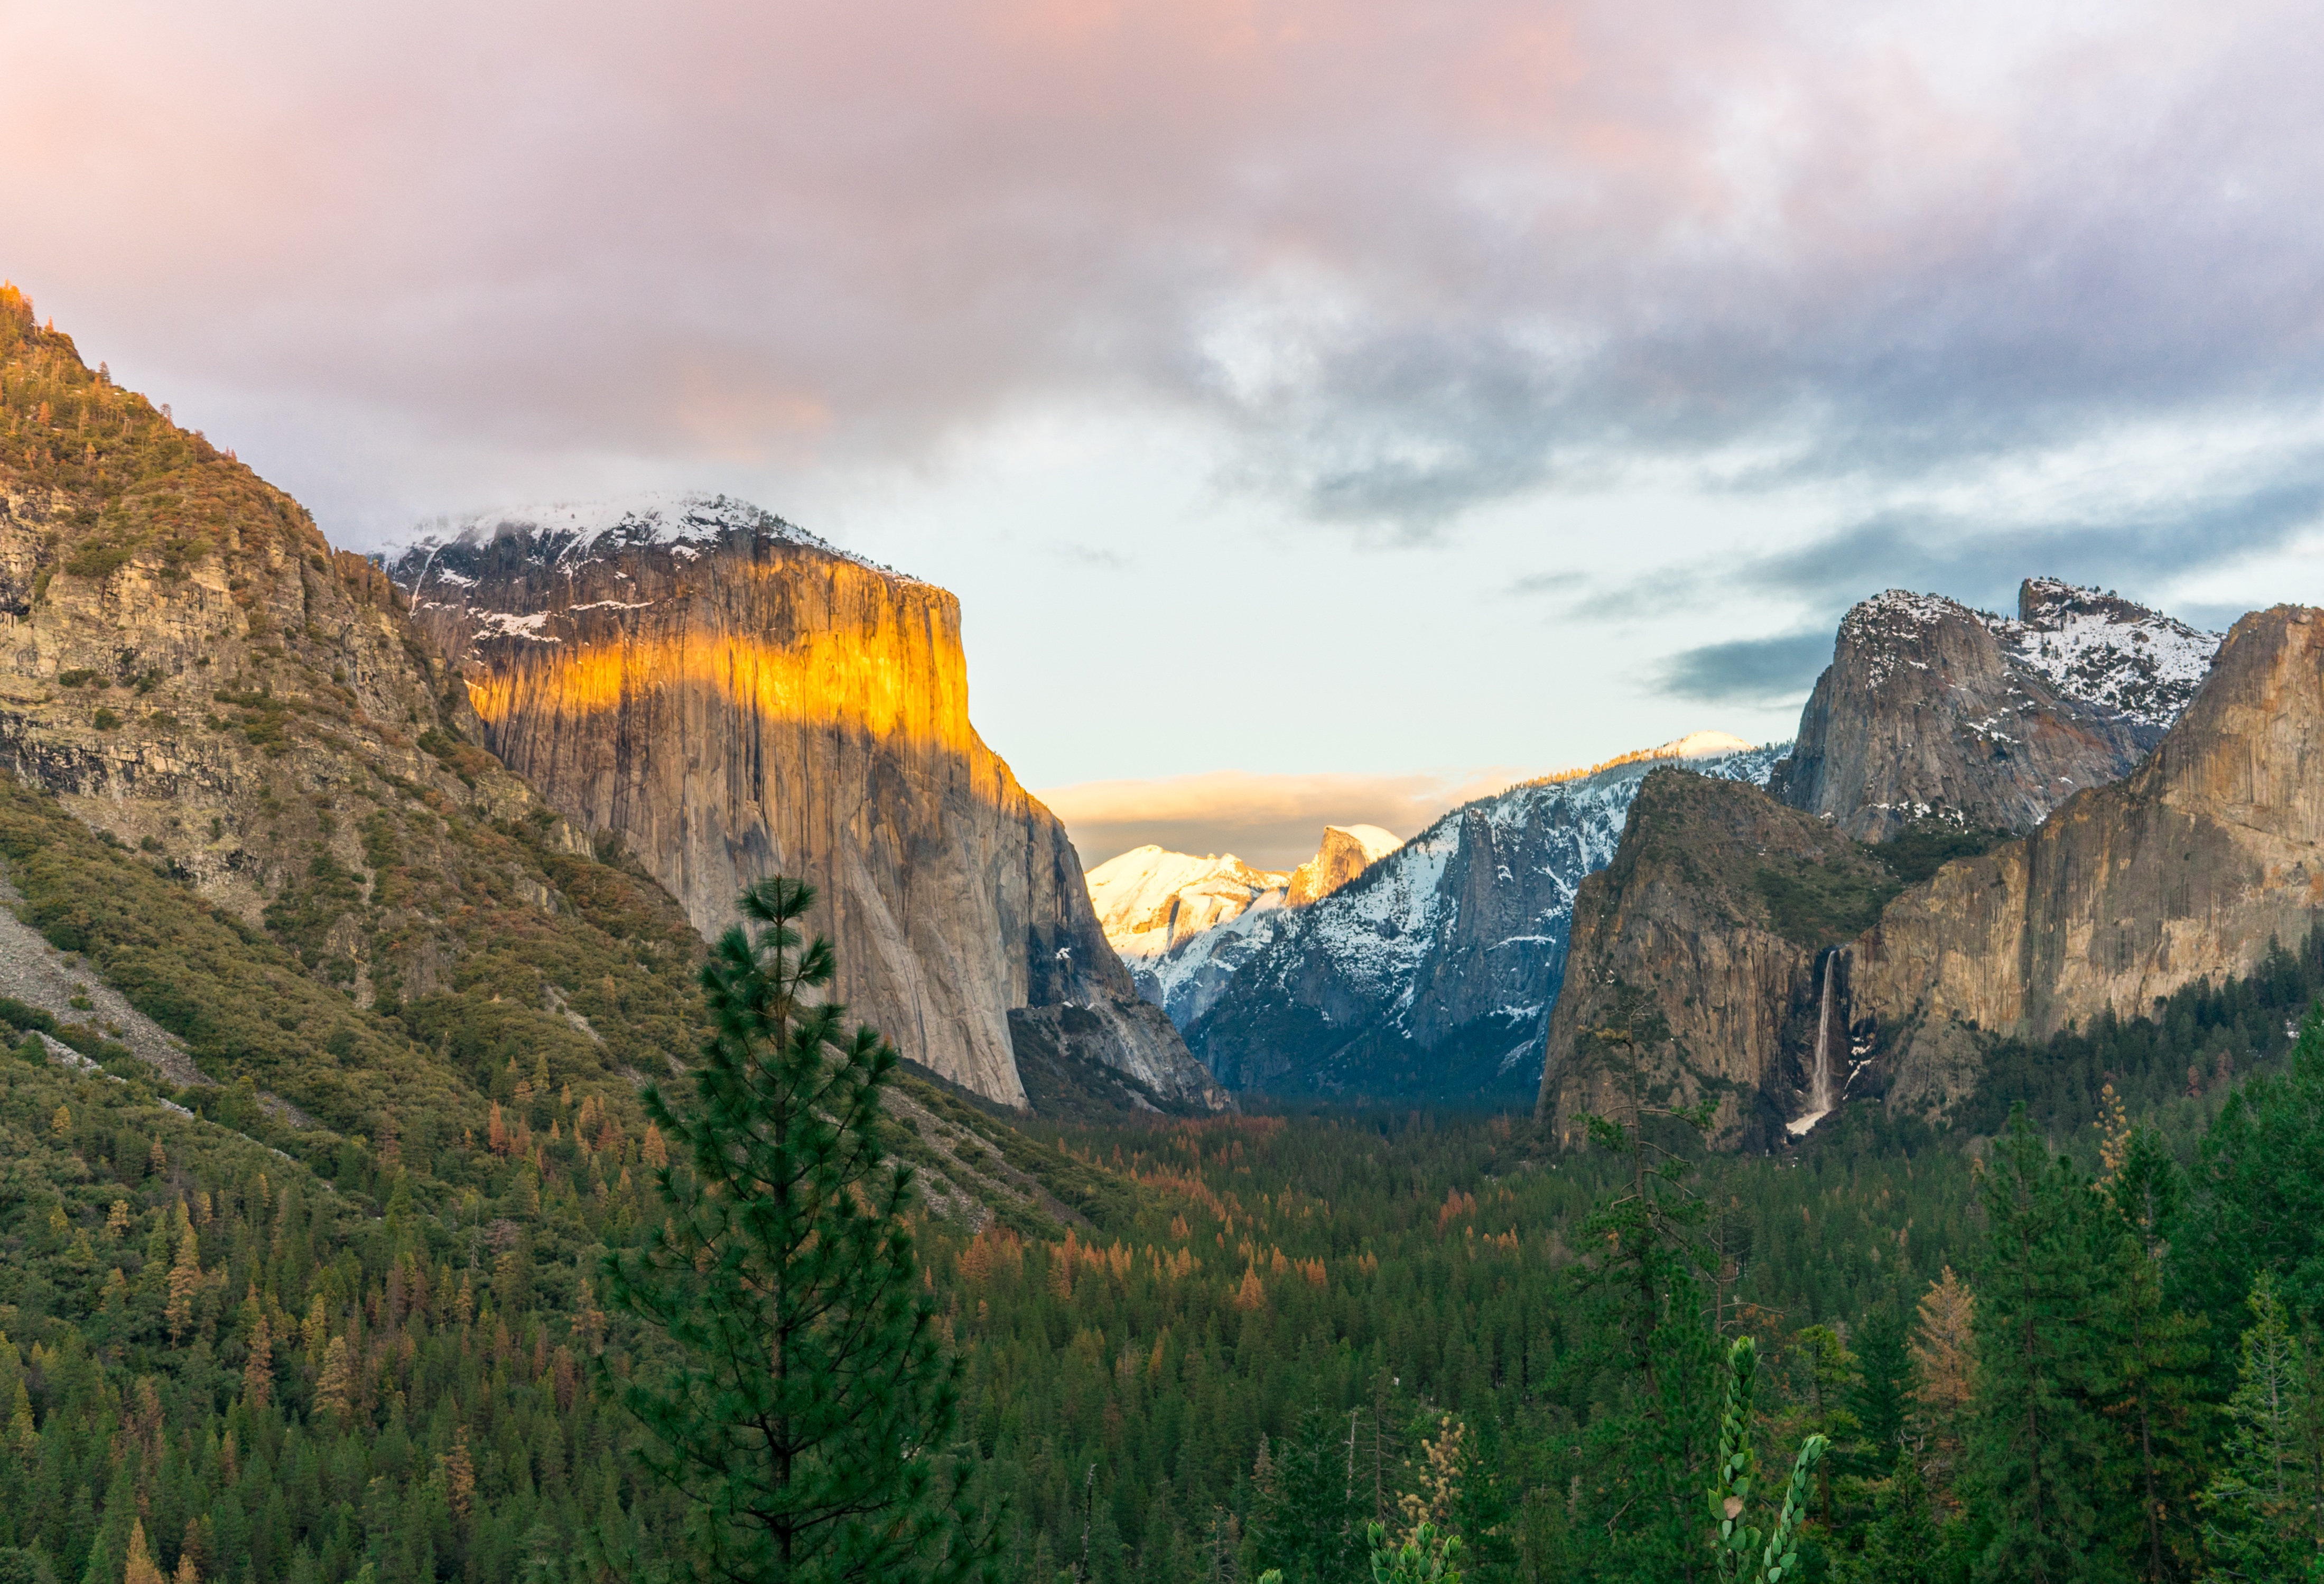
landscape, tree, nature, rock, wilderness, mountain, sunrise, sunset, valley, mountain range, cliff, terrain, national park, ridge, geology, alps, plateau, landform, geographical feature, mountainous landforms